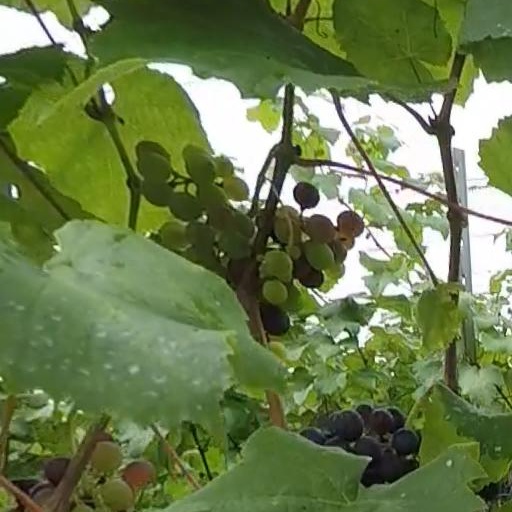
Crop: grape